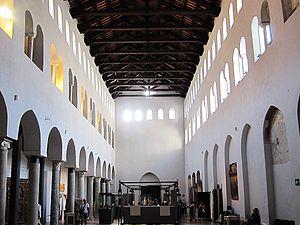
La basilique du crucifix dans le Duomo d'Amalfi (Italie).